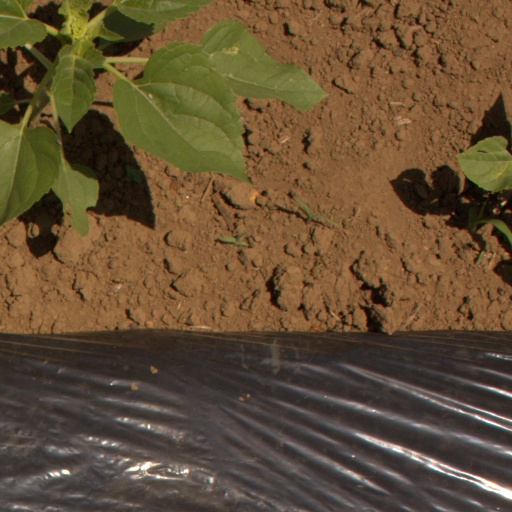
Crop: Jerusalem artichoke